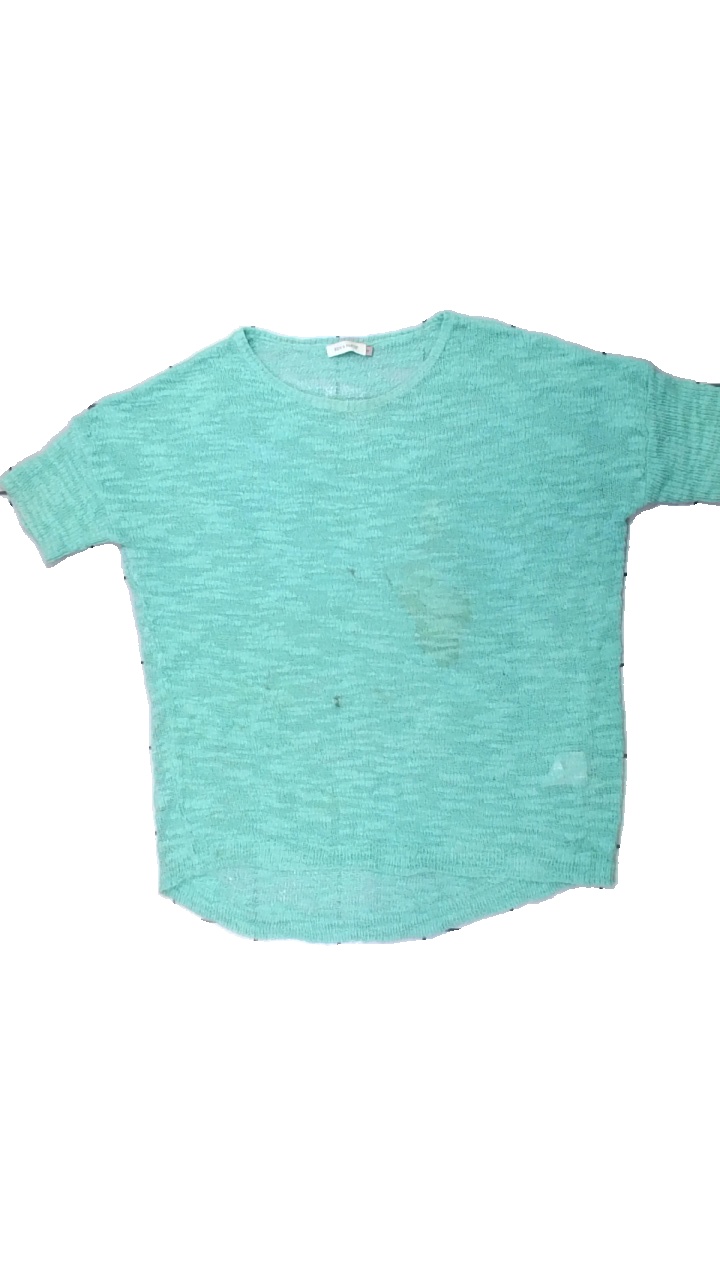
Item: T-shirt (Ladies)
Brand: Bon'a Parte
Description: grön t-shirt med stora fläckar fram
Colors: Green
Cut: Regular
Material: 100% acrylic
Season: All
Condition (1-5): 2
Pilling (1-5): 5
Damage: fläckar
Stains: Major
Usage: Export
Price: <50